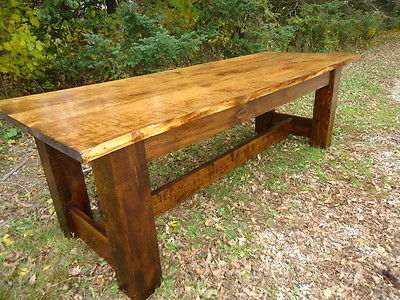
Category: table